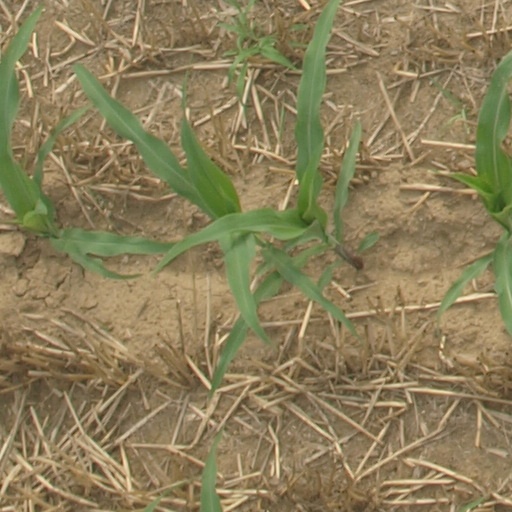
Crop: maize; corn